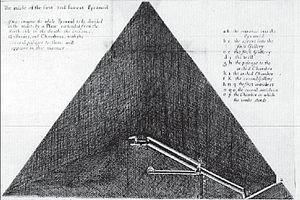
La pyramide de Khéops ou grande pyramide de Gizeh est un monument construit par les Égyptiens de l'Antiquité, formant une pyramide à base carrée. Tombeau présumé du pharaon Khéops, elle fut édifiée il y a plus de 4 500 ans, sous la IVᵉ dynastie, au centre du complexe funéraire de Khéops se situant à Gizeh en Égypte. Elle est la plus grande des pyramides de Gizeh.
John Greaves, né en 1602, à Colemore, près d’Old Alresford dans le Hampshire, et mort le 8 octobre 1652, à Londres, était un mathématicien et astronome anglais, connu pour ses recherches sur la métrologie de l’Antiquité.
La distribution des chambres et couloirs de la pyramide de Khéops est, du point de vue architectural, absolument originale et innovante : la voûte en chevrons est utilisée pour la première fois et à trois reprises, et la construction de la grande galerie établit le record définitif de la plus grande longueur de voûte en encorbellement jamais réalisée.